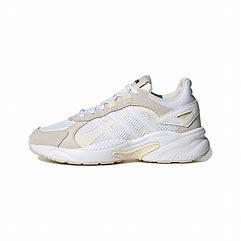
Brand: adidas
Model: neo Adidas NEO Crazychaos Shadow